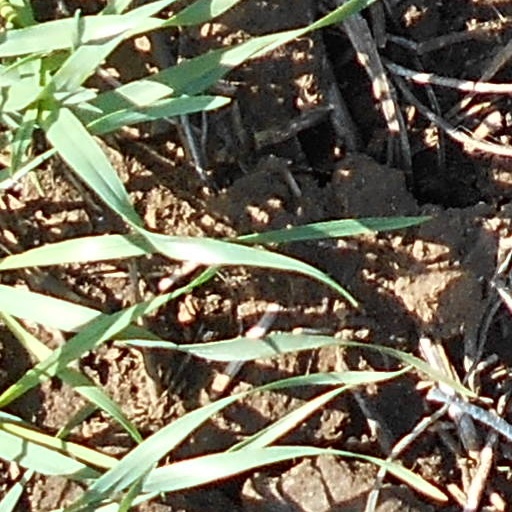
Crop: wheat